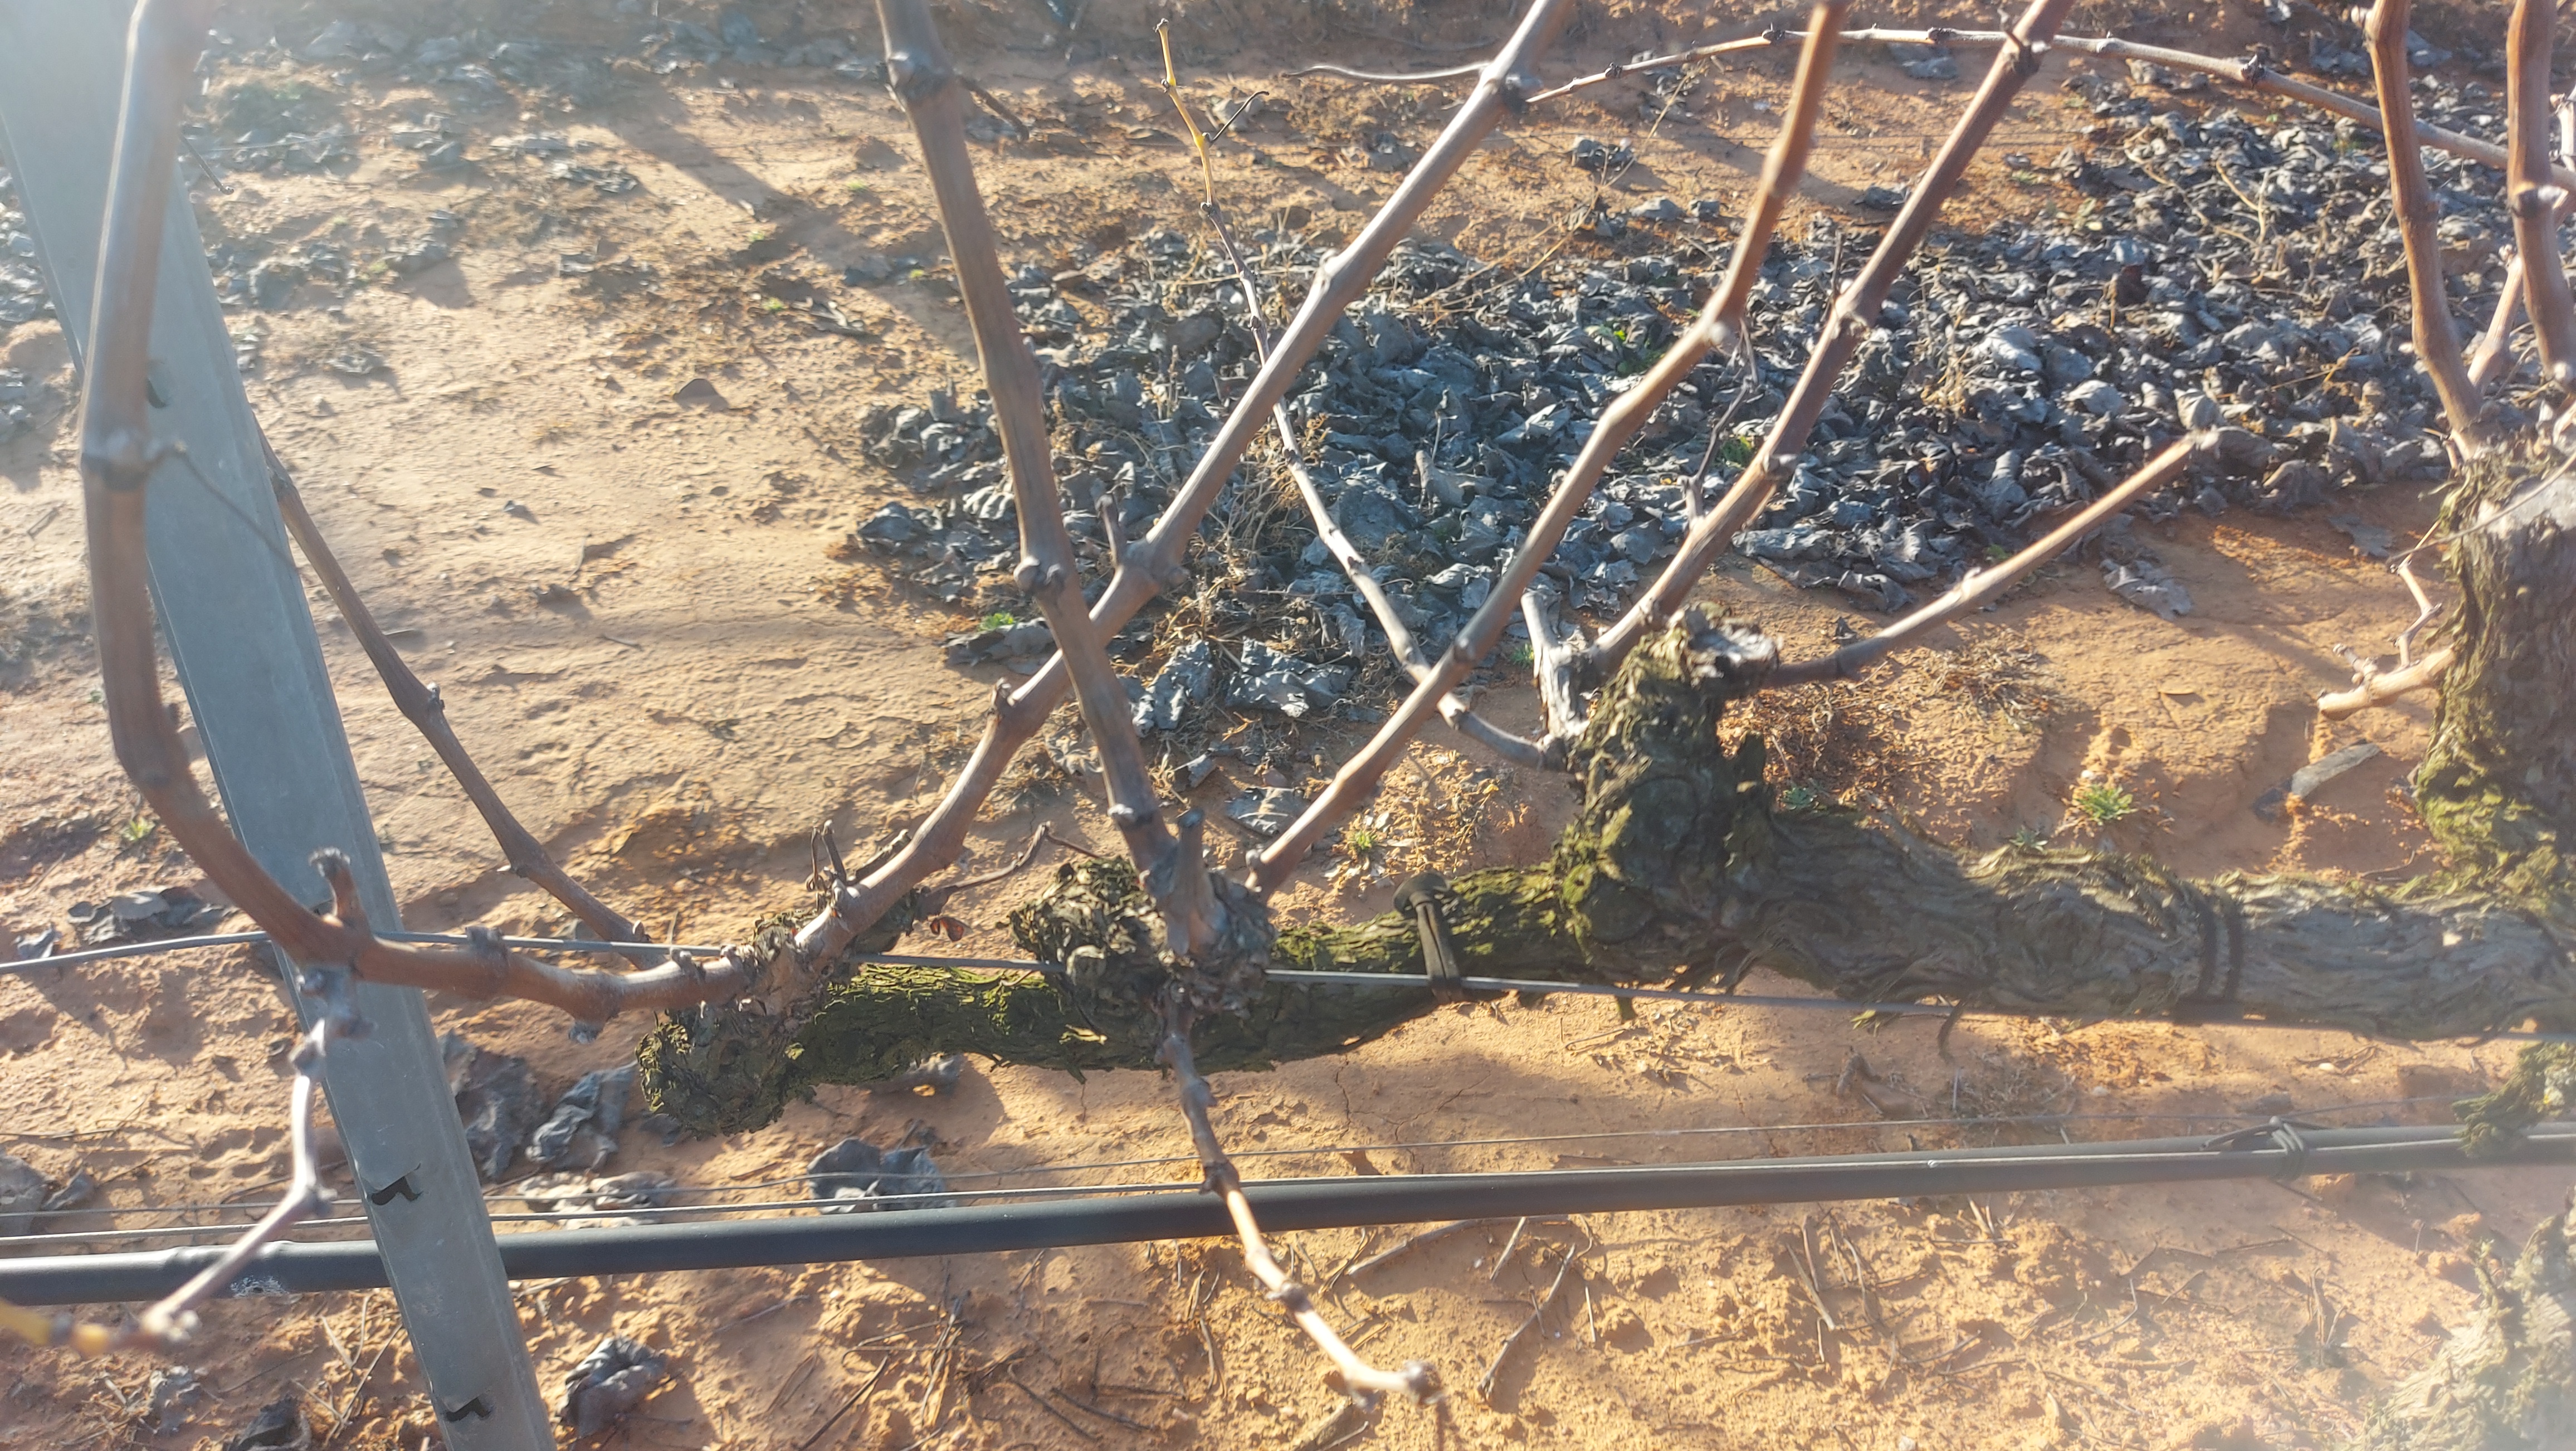
Unpruned shoots: 11
Pruned shoots: 0
Trunks: 1